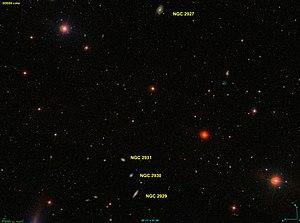
Image créée à l'aide du logiciel Aladin Sky Atlas du Centre de Données astronomiques de Strasbourg et des données publiques en format FIT de SDSS (Sloan Digital Sky Survey).
NGC 2930 est une galaxie spirale située dans la constellation du Lion à environ 336 millions d'années-lumière de la Voie lactée. Elle a été découverte par l'astronome prussien Heinrich d'Arrest en 1863.
NGC 2929 est une galaxie spirale située dans la constellation du Lion à environ 342 millions d'années-lumière de la Voie lactée. Elle a été découverte par l'astronome prussien Heinrich d'Arrest en 1863.
NGC 2927 est une galaxie spirale barrée située dans la constellation du Lion à environ 344 millions d'années-lumière de la Voie lactée. Elle a été découverte par l'astronome prussien Heinrich d'Arrest en 1863. Le professeur Seligman et la base de données NASA/IPAC classent cette galaxie comme une spirale intermédiaire. Pourtant, la barre qui traverse le centre de celle-ci est nettement visible sur l'image de l'étude SDSS, ainsi la classification de spirale barrée par Wolfgang Steinicke et HyperLeda semble plus approprié.